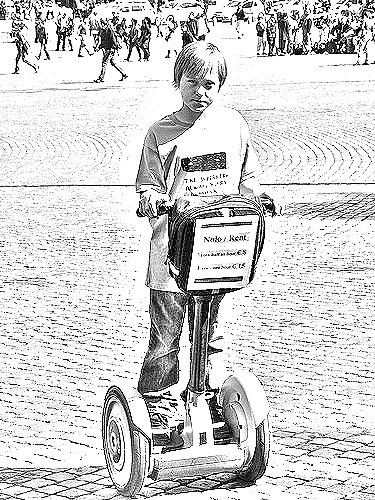
Portrait style: Sketch Portrait